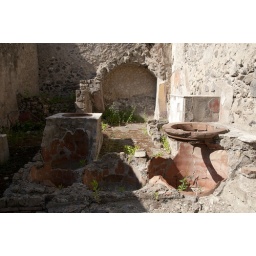
Een &amp;quot;snackbar&amp;quot;. Herculaneum, dat bij de uitbarsting van de Vesuvius in 79 n.C. door lava werd bedekt.